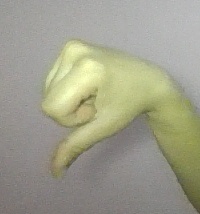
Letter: waw